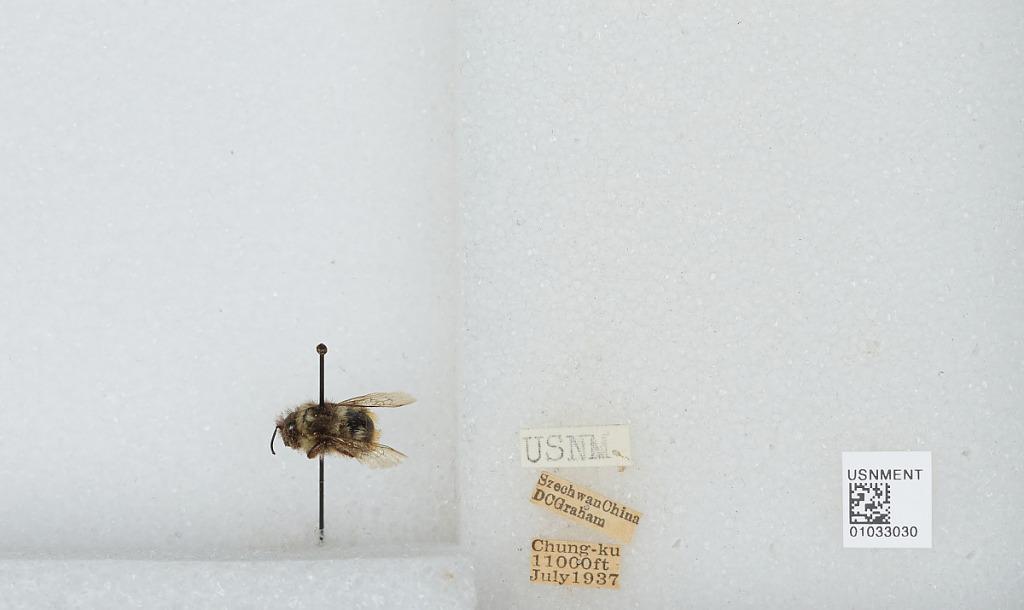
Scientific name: Bombus (Thoracobombus) sylvarum (Linnaeus)
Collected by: D. Graham
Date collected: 1937-7-
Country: China
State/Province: Sichuan
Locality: Chung-ku